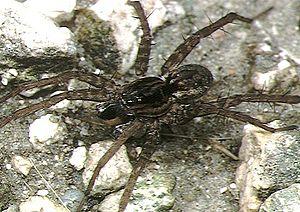
Pardosa est un genre d'araignées aranéomorphes de la famille des Lycosidae.